Peter Kuiper

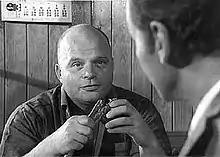

Peter Kuiper (30March 192928September 2007) was a German actor of film, theatre and television.